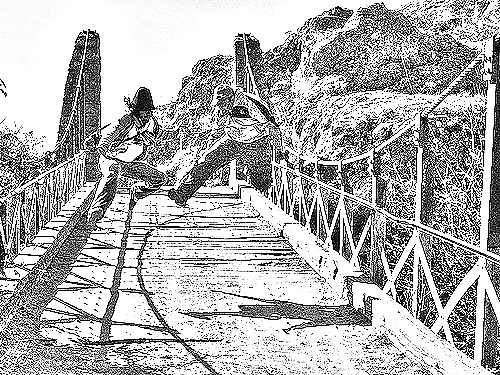
Portrait style: Sketch Portrait